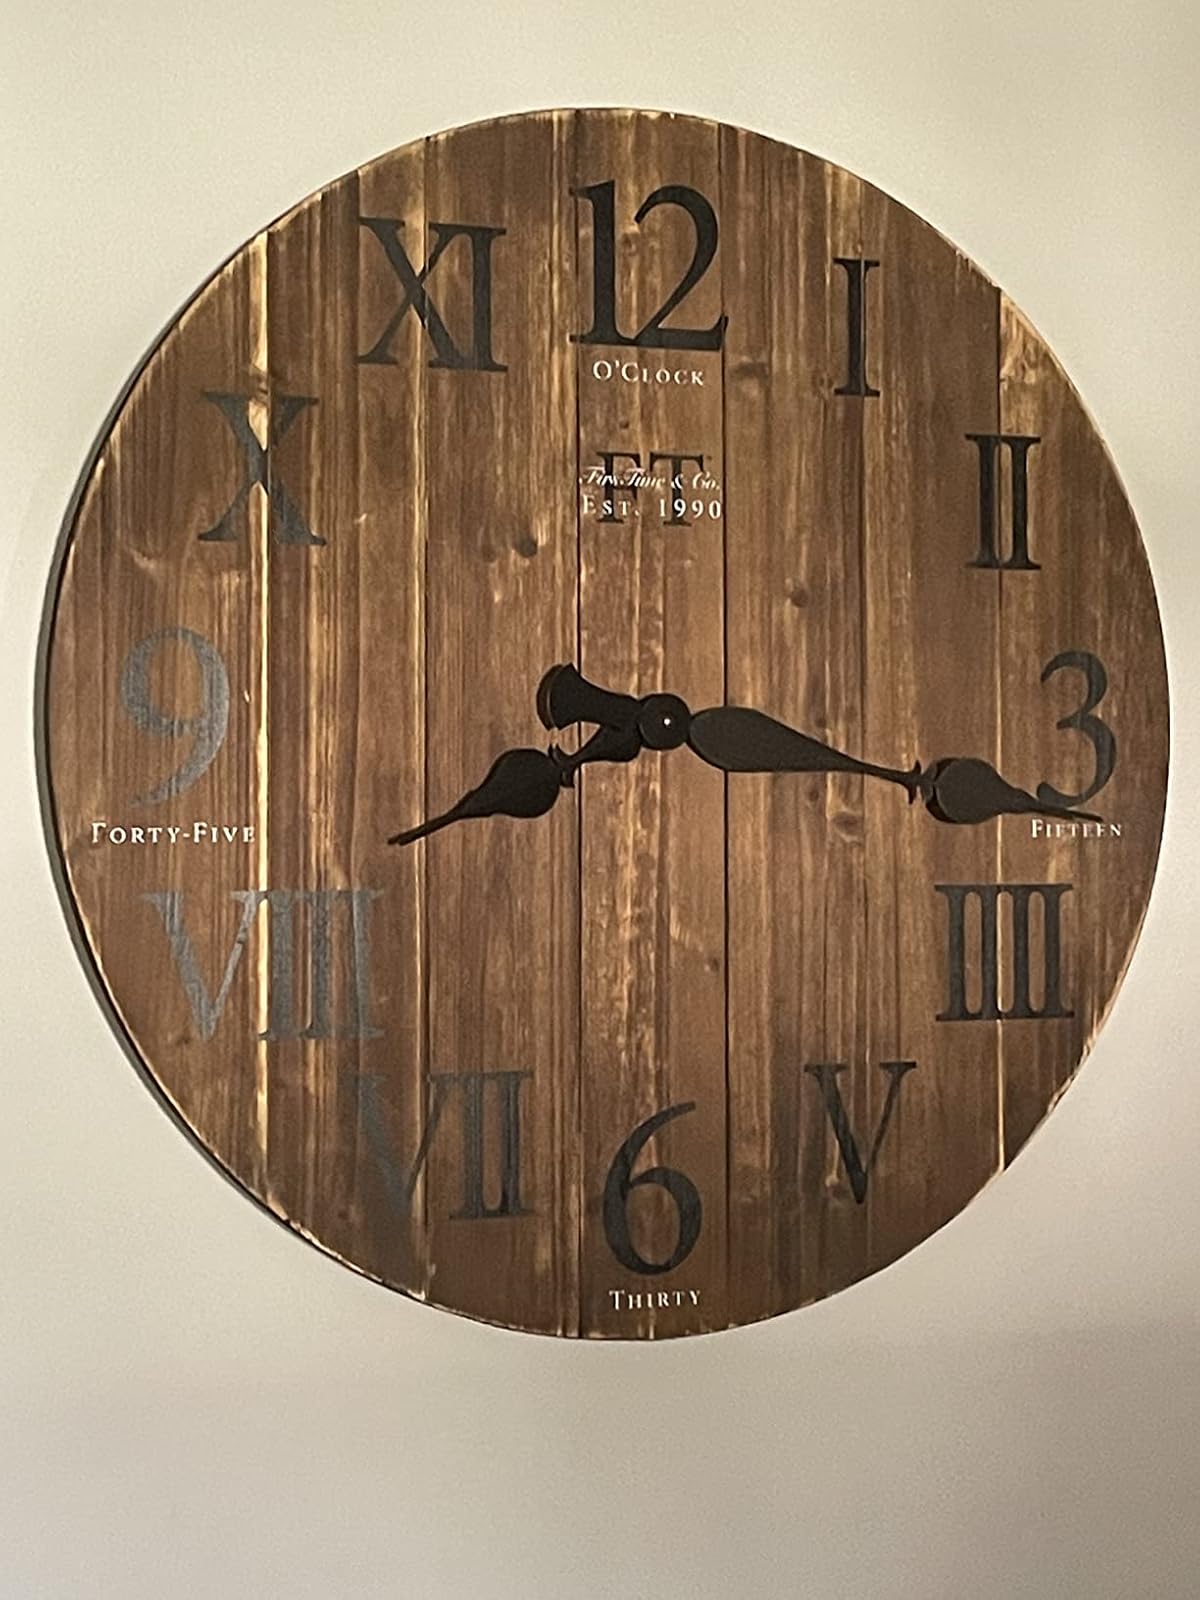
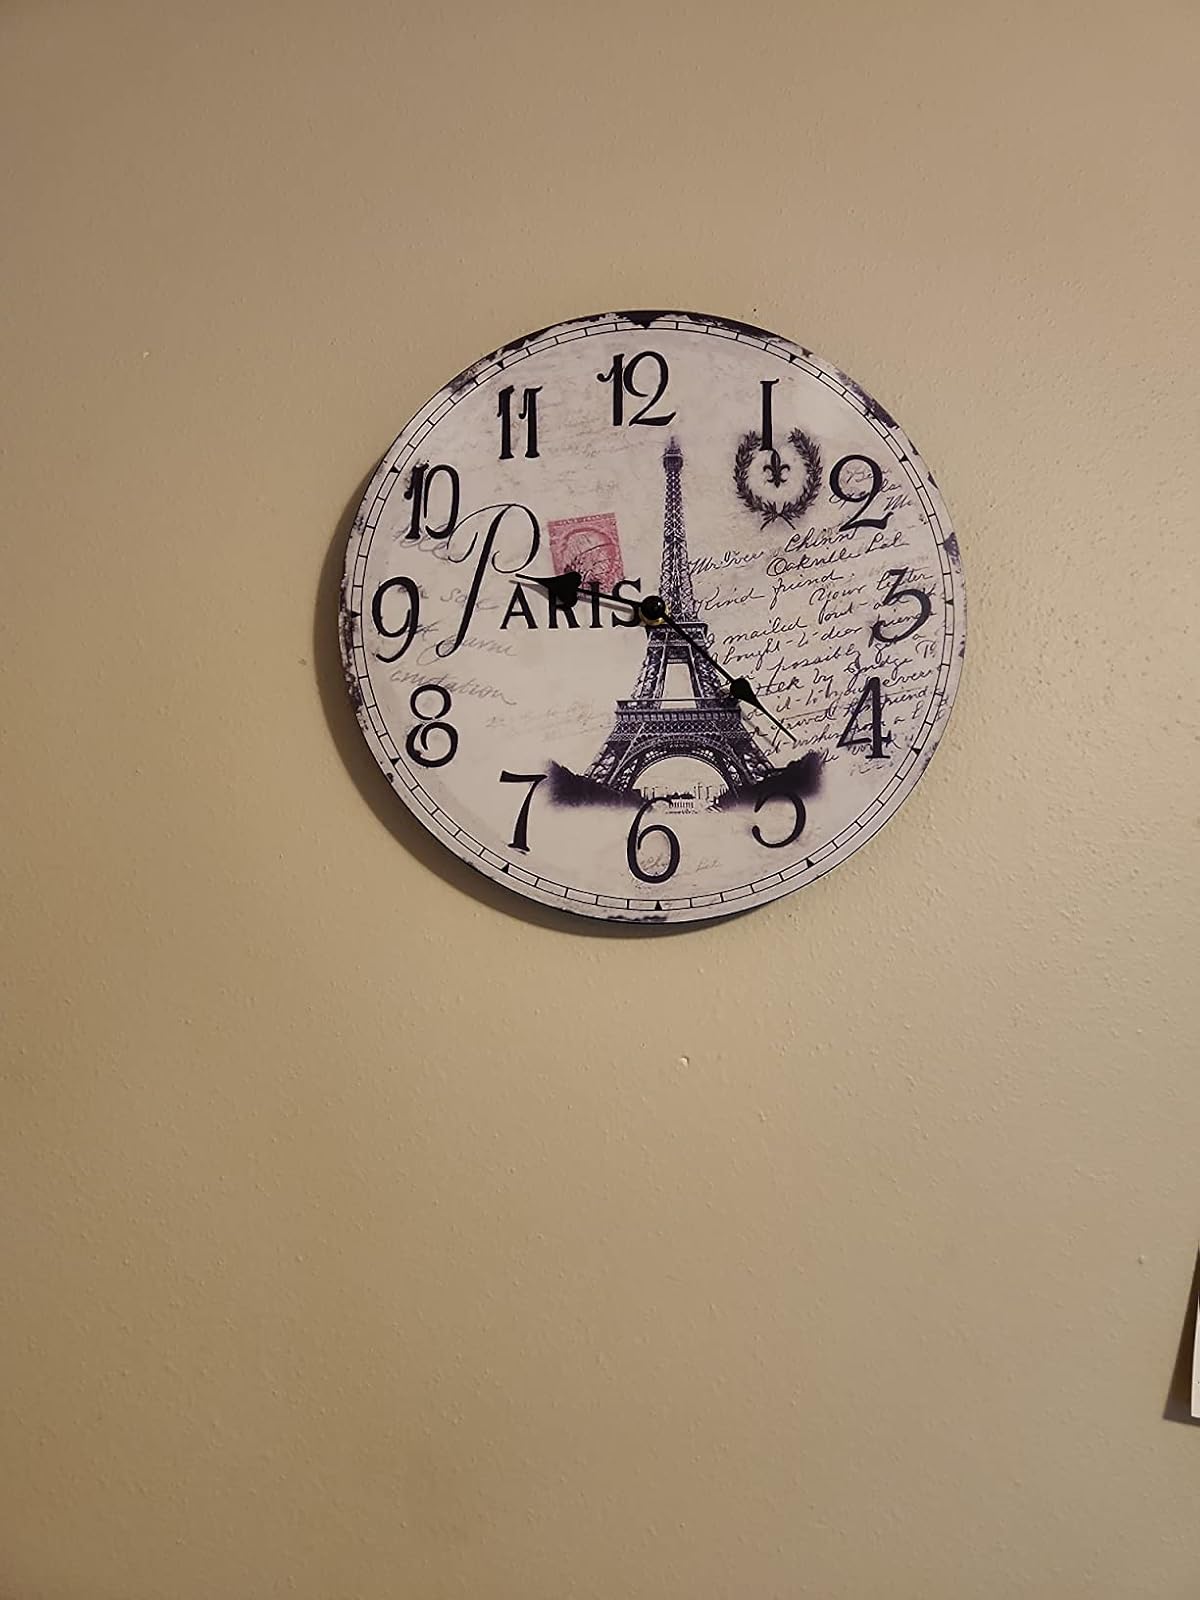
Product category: clock
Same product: no